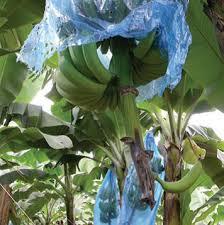
Tunavyoona hapa, inanionyesha mikungu ya ndizi iliyofunikwa na mifuko ya plastiki ya buluu kwa shamba la migomba, mifuko hiyo hutumika kulinda ndizi dhidi ya midudu, magonjwa na hali mbaya ya hewa, na pia kusaidia katika kugomeza matunda kwa usawa, hii ni hali ya njia ya kisasa ya kilimo inayotumika.